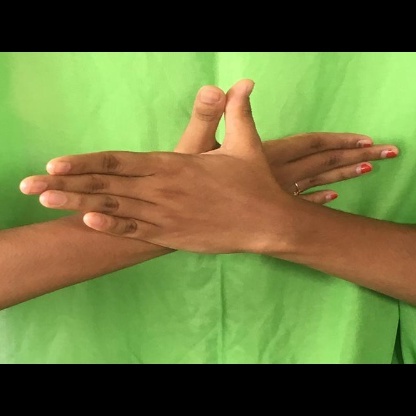
Mudra: Garuda